Ningyo

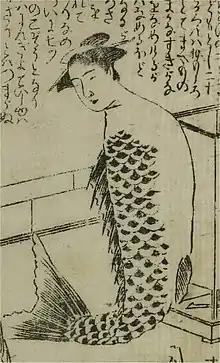
Japanese mermaid ("ningyo"). Coiffed with "nihongami" hairstyle of the Edo Period.

, as the name suggests, is a creature with both human and fish-like features, described in various pieces of Japanese literature.